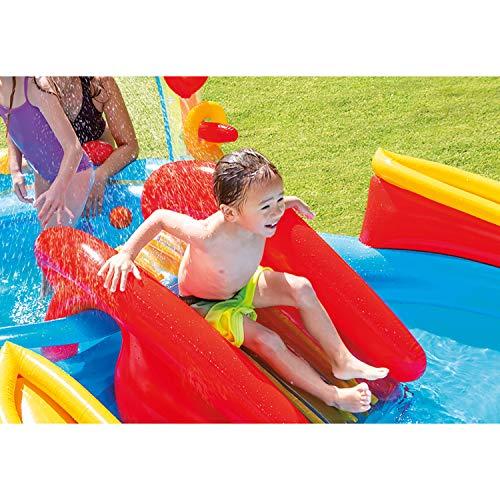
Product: Intex Rainbow Ring Inflatable Play Center, 117" X 76" X 53", for Ages 2+
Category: Toys & Games | Sports & Outdoor Play | Pools & Water Toys | Kiddie Pools
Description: Center includes water slide, wading pool, water sprayer, ring toss game with 4 inflatable rings.
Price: $29.99
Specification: ProductDimensions:16x16x5.5inches|ItemWeight:14.64pounds|ShippingWeight:16.5pounds(Viewshippingratesandpolicies)|DomesticShipping:ItemcanbeshippedwithinU.S.|InternationalShipping:ThisitemcanbeshippedtoselectcountriesoutsideoftheU.S.LearnMore|ShippingAdvisory:Thisitemmustbeshippedseparatelyfromotheritemsinyourorder.Additionalshippingchargeswillnotapply.|ASIN:B000KI111Y|Californiaresidents:ClickhereforProposition65warning|Itemmodelnumber:57453NP|Manufacturerrecommendedage:24months-7years